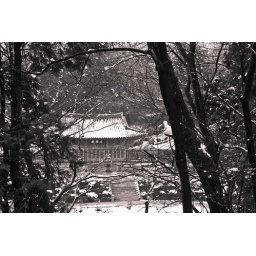
South Korea in black and white